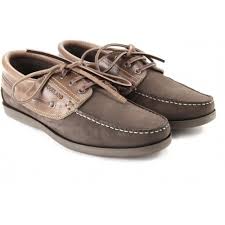
Label: Boat